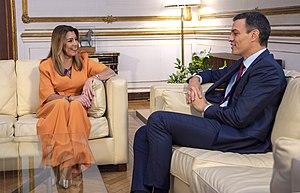
Les élections au Parlement d'Andalousie de 2018 se tiennent le 2 décembre 2018, afin d'élire les 109 députés de la XIᵉ législature du Parlement de la communauté autonome d'Andalousie pour un mandat de quatre ans.